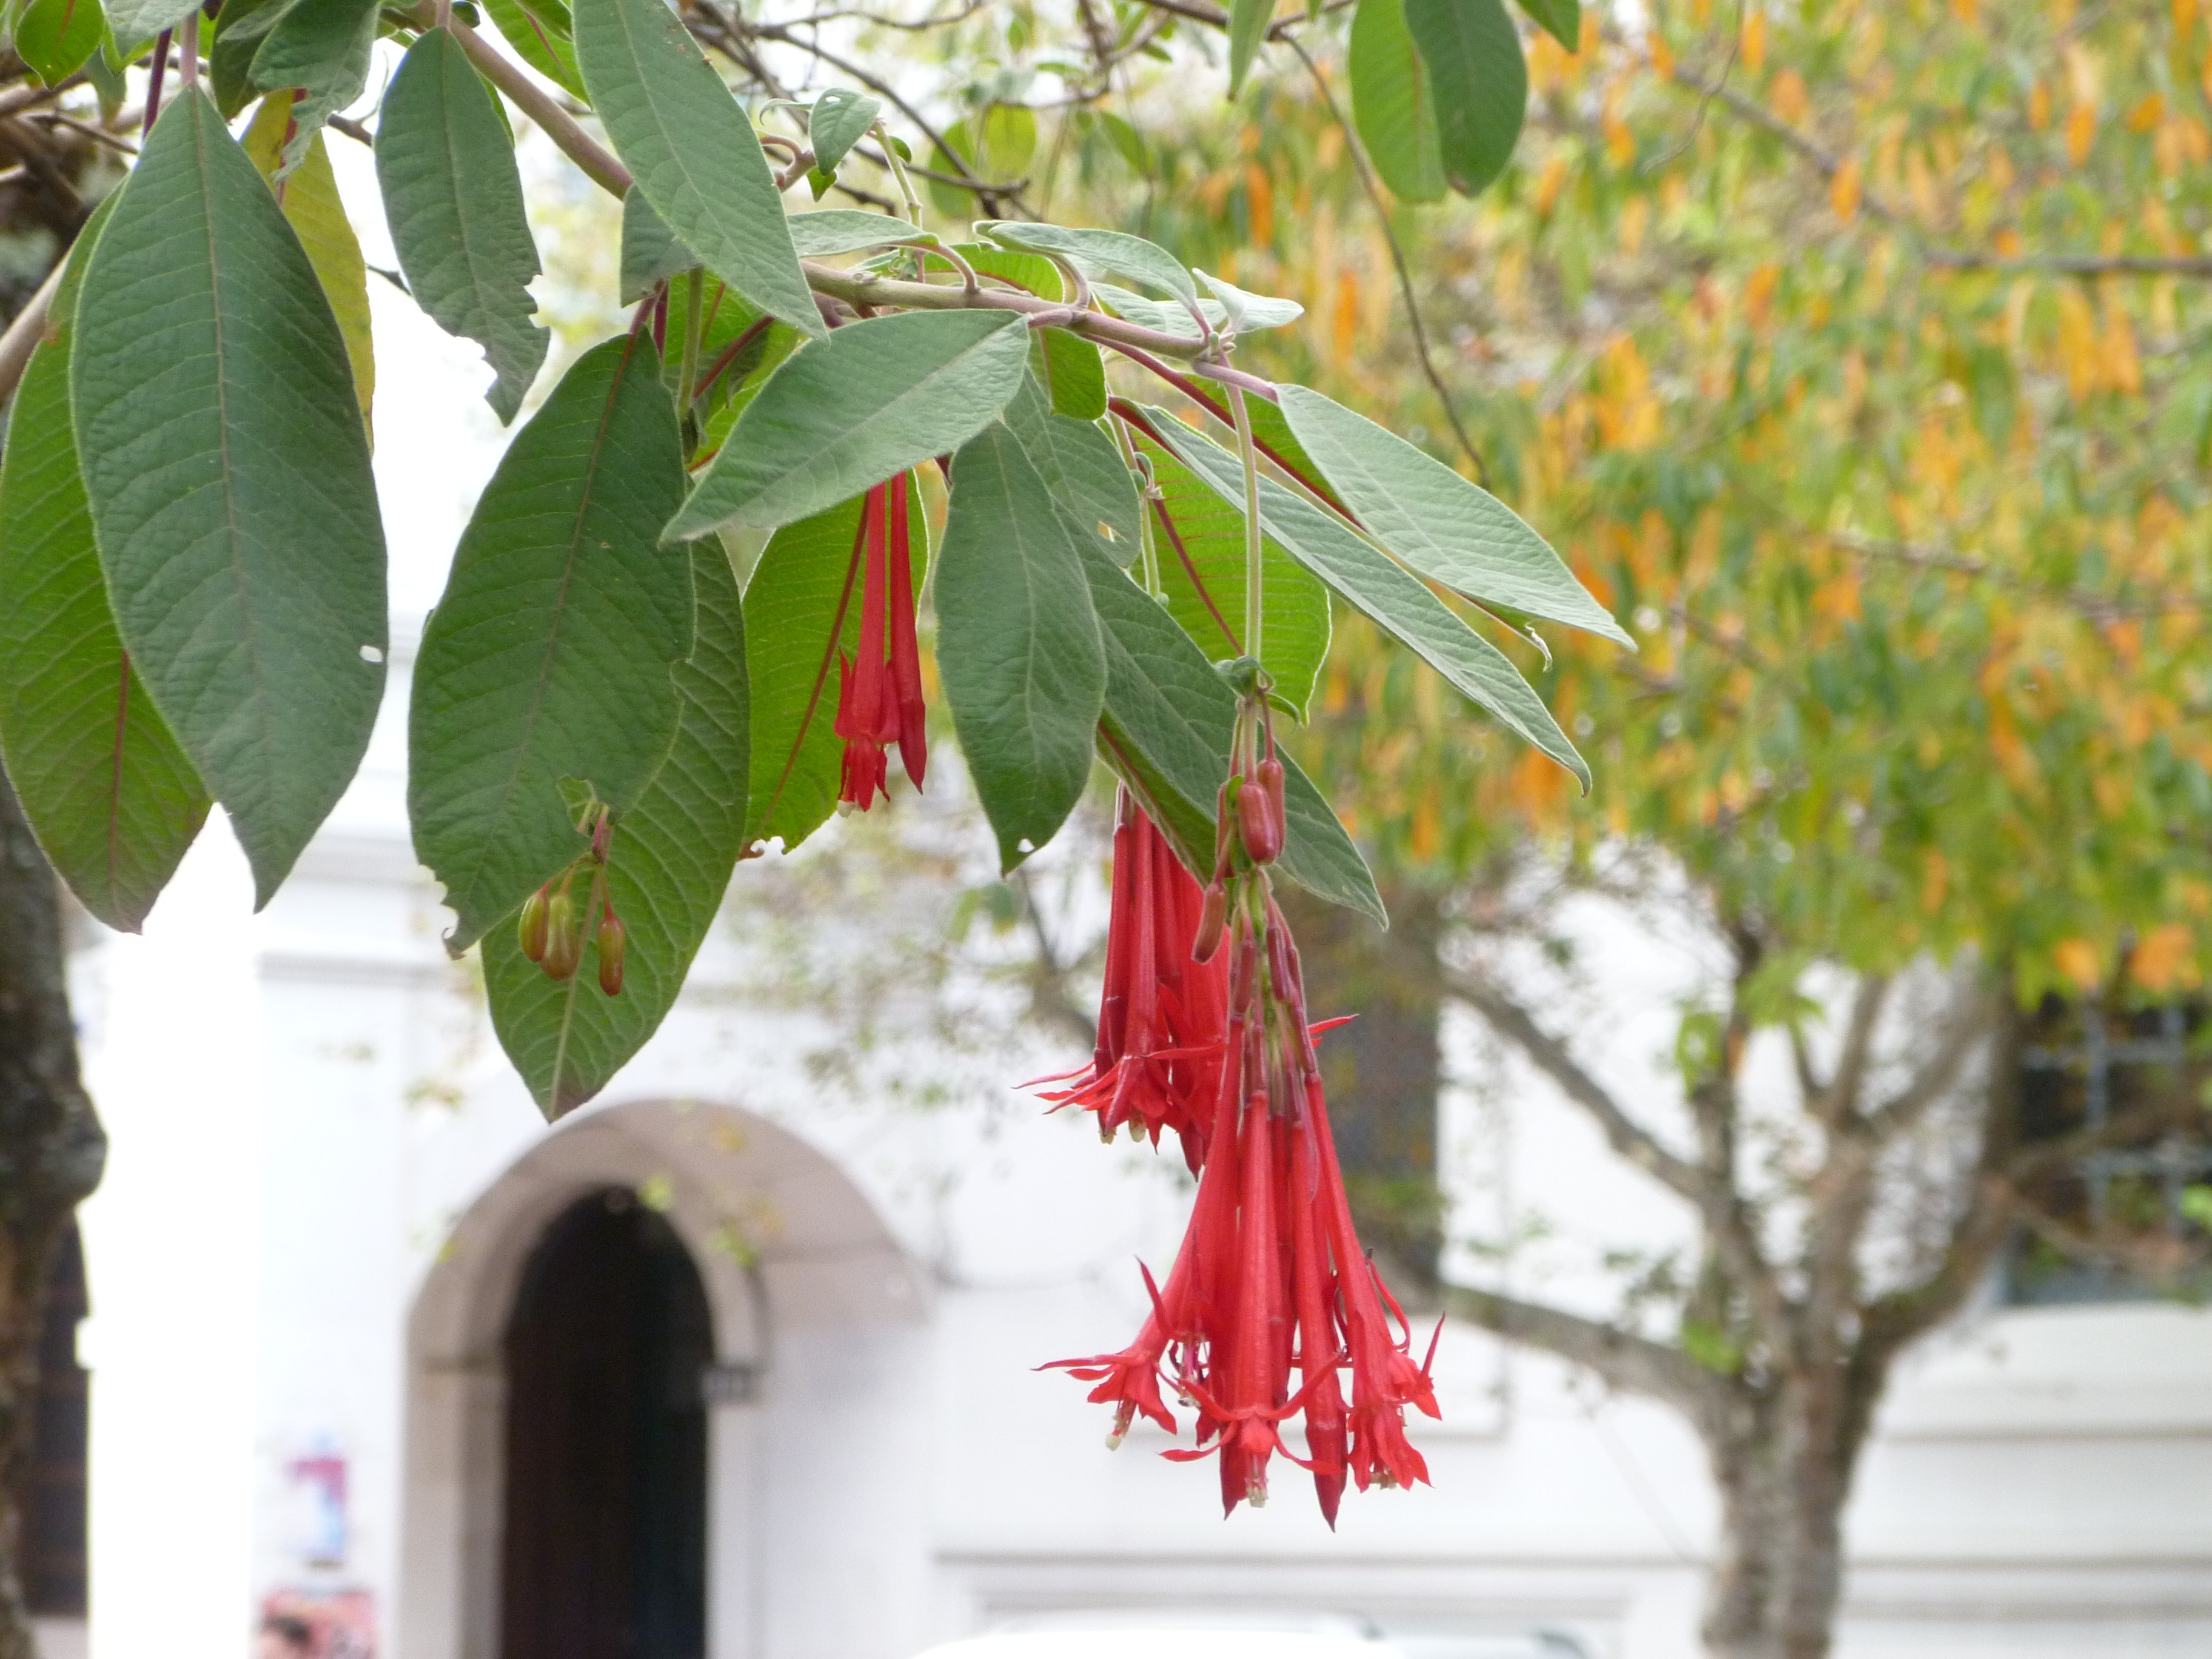
landscape, tree, branch, plant, leaf, flower, travel, food, produce, autumn, scenery, botany, church, flora, season, shrub, ecuador, foreign, flowering plant, cuenca, woody plant, land plant